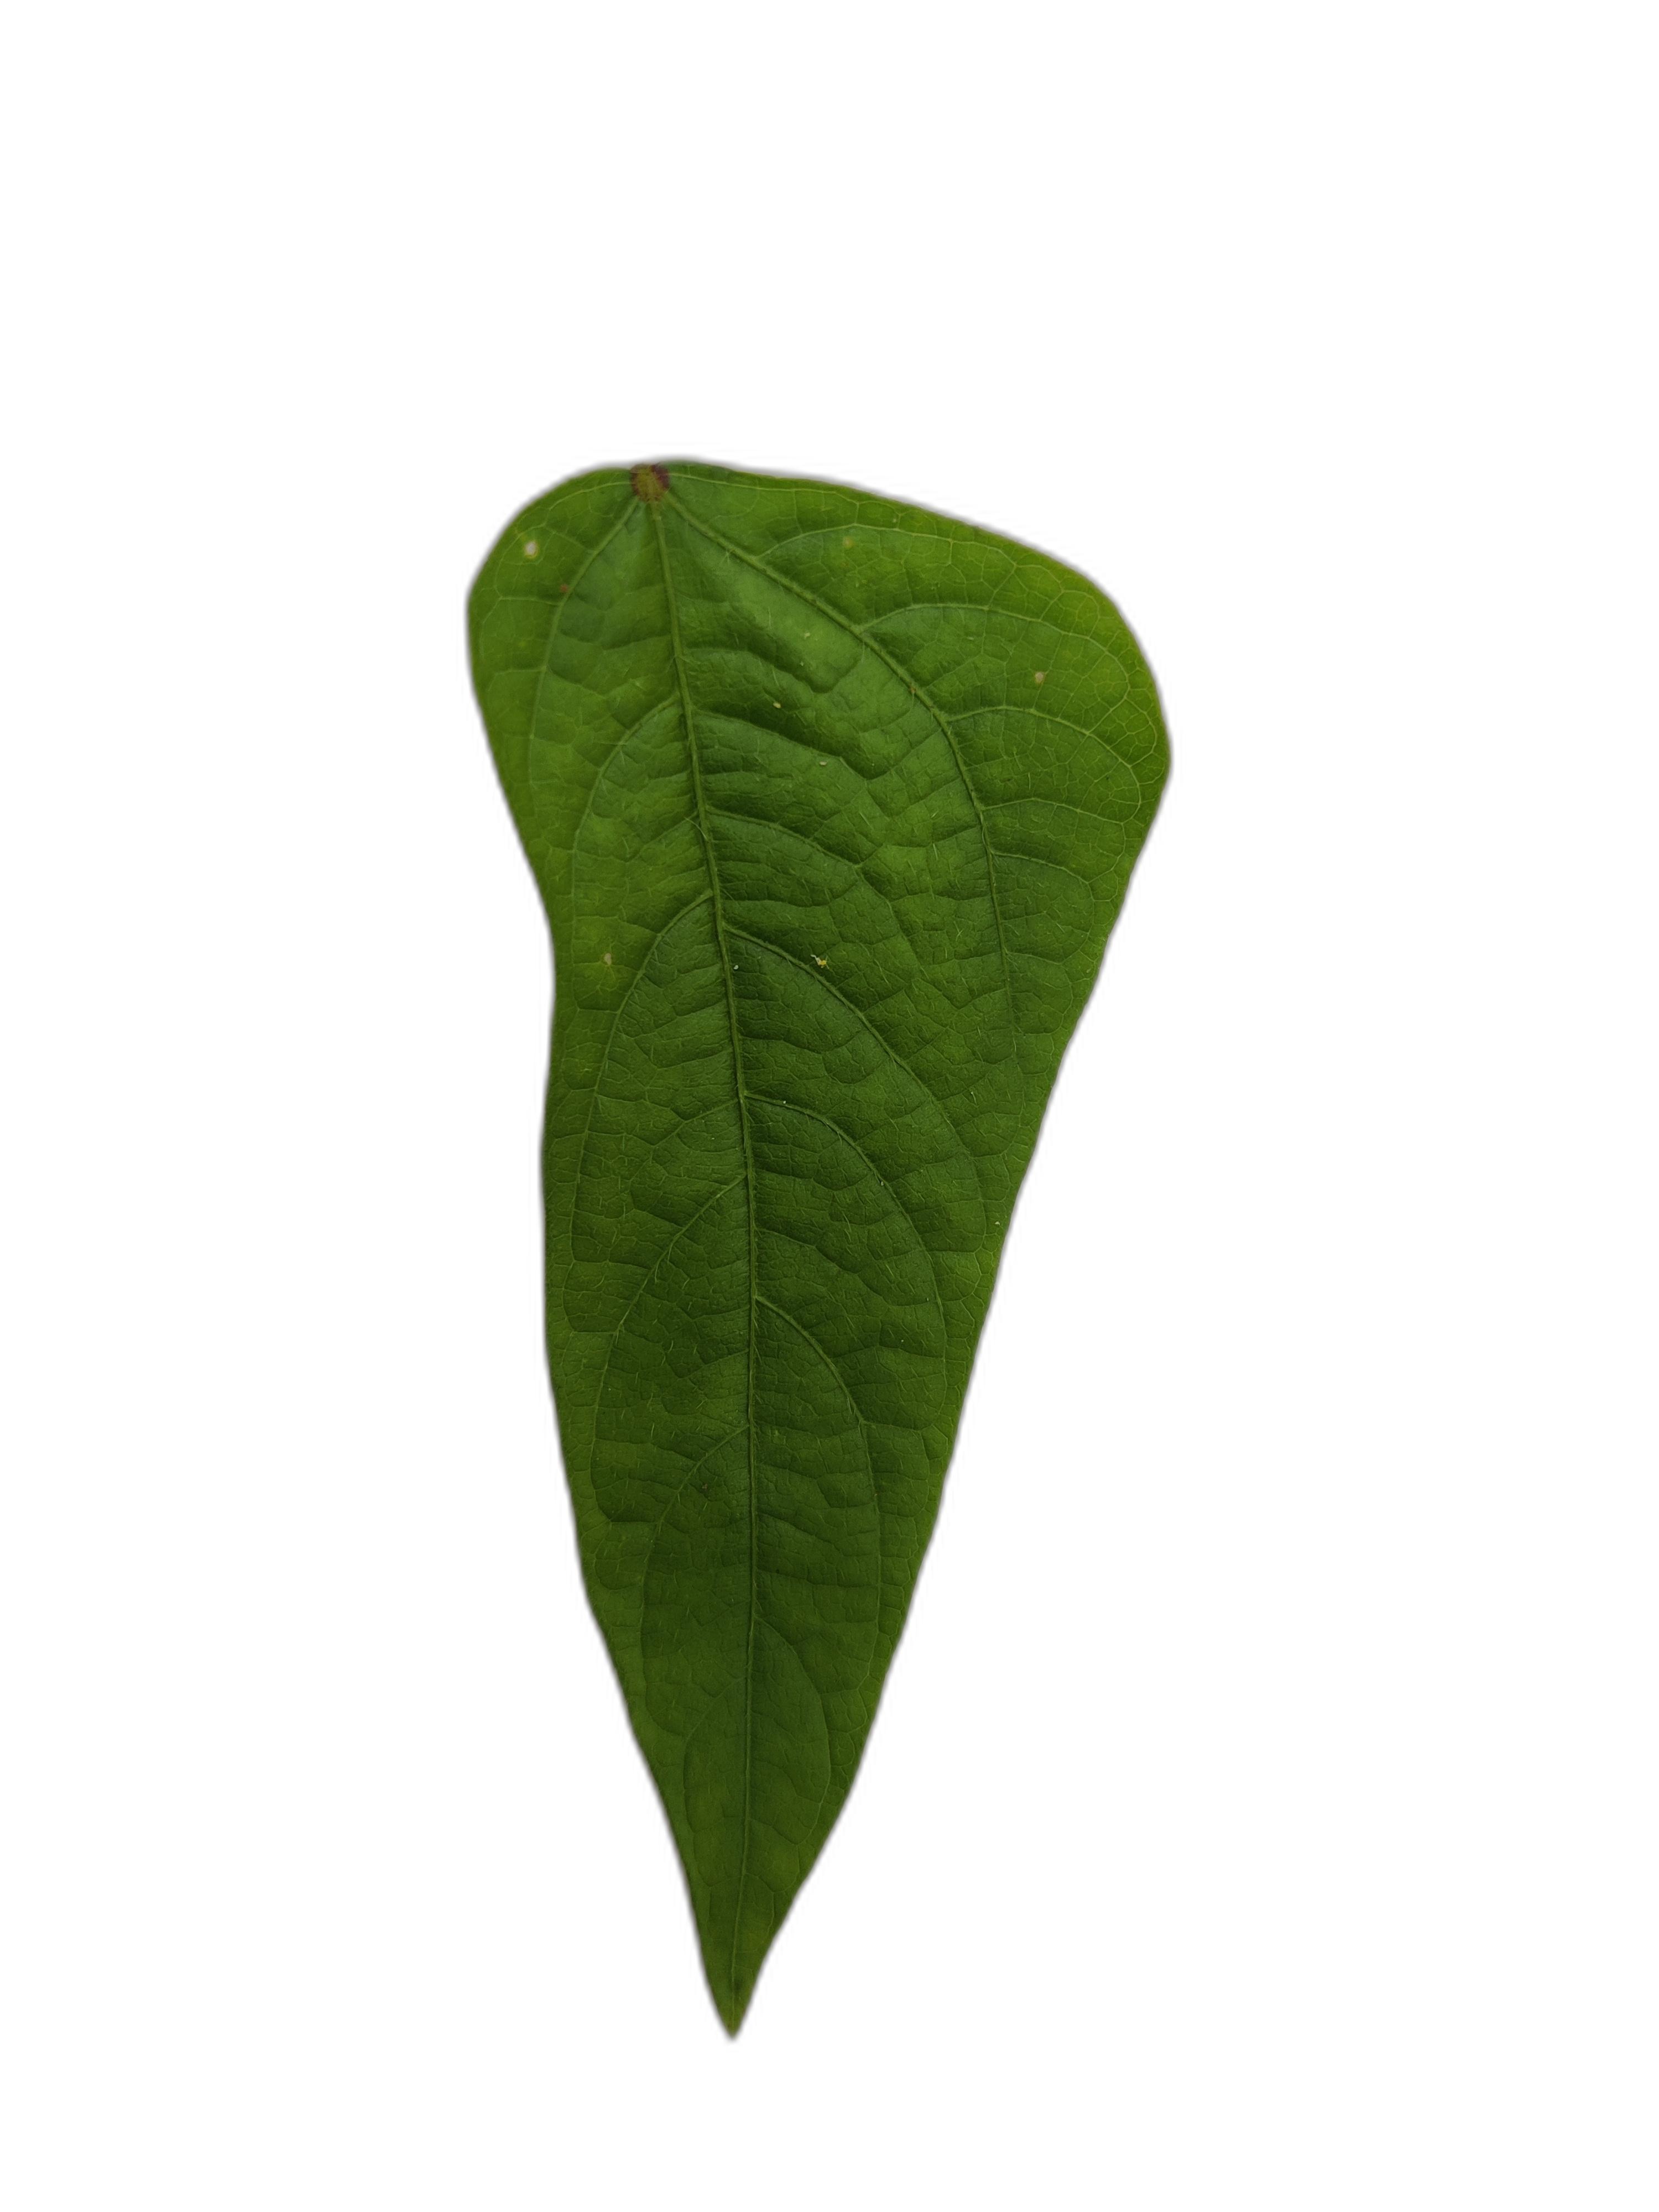
Label: Healthy